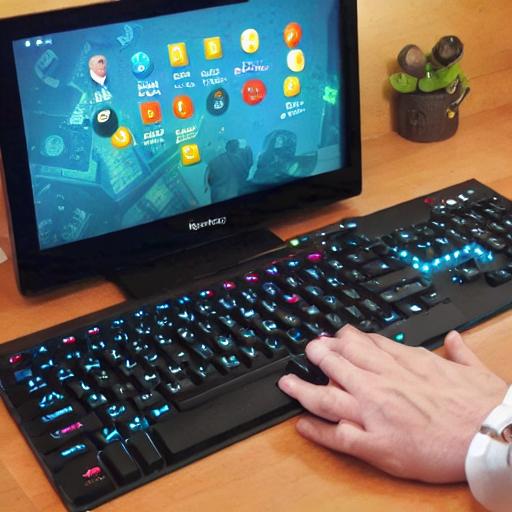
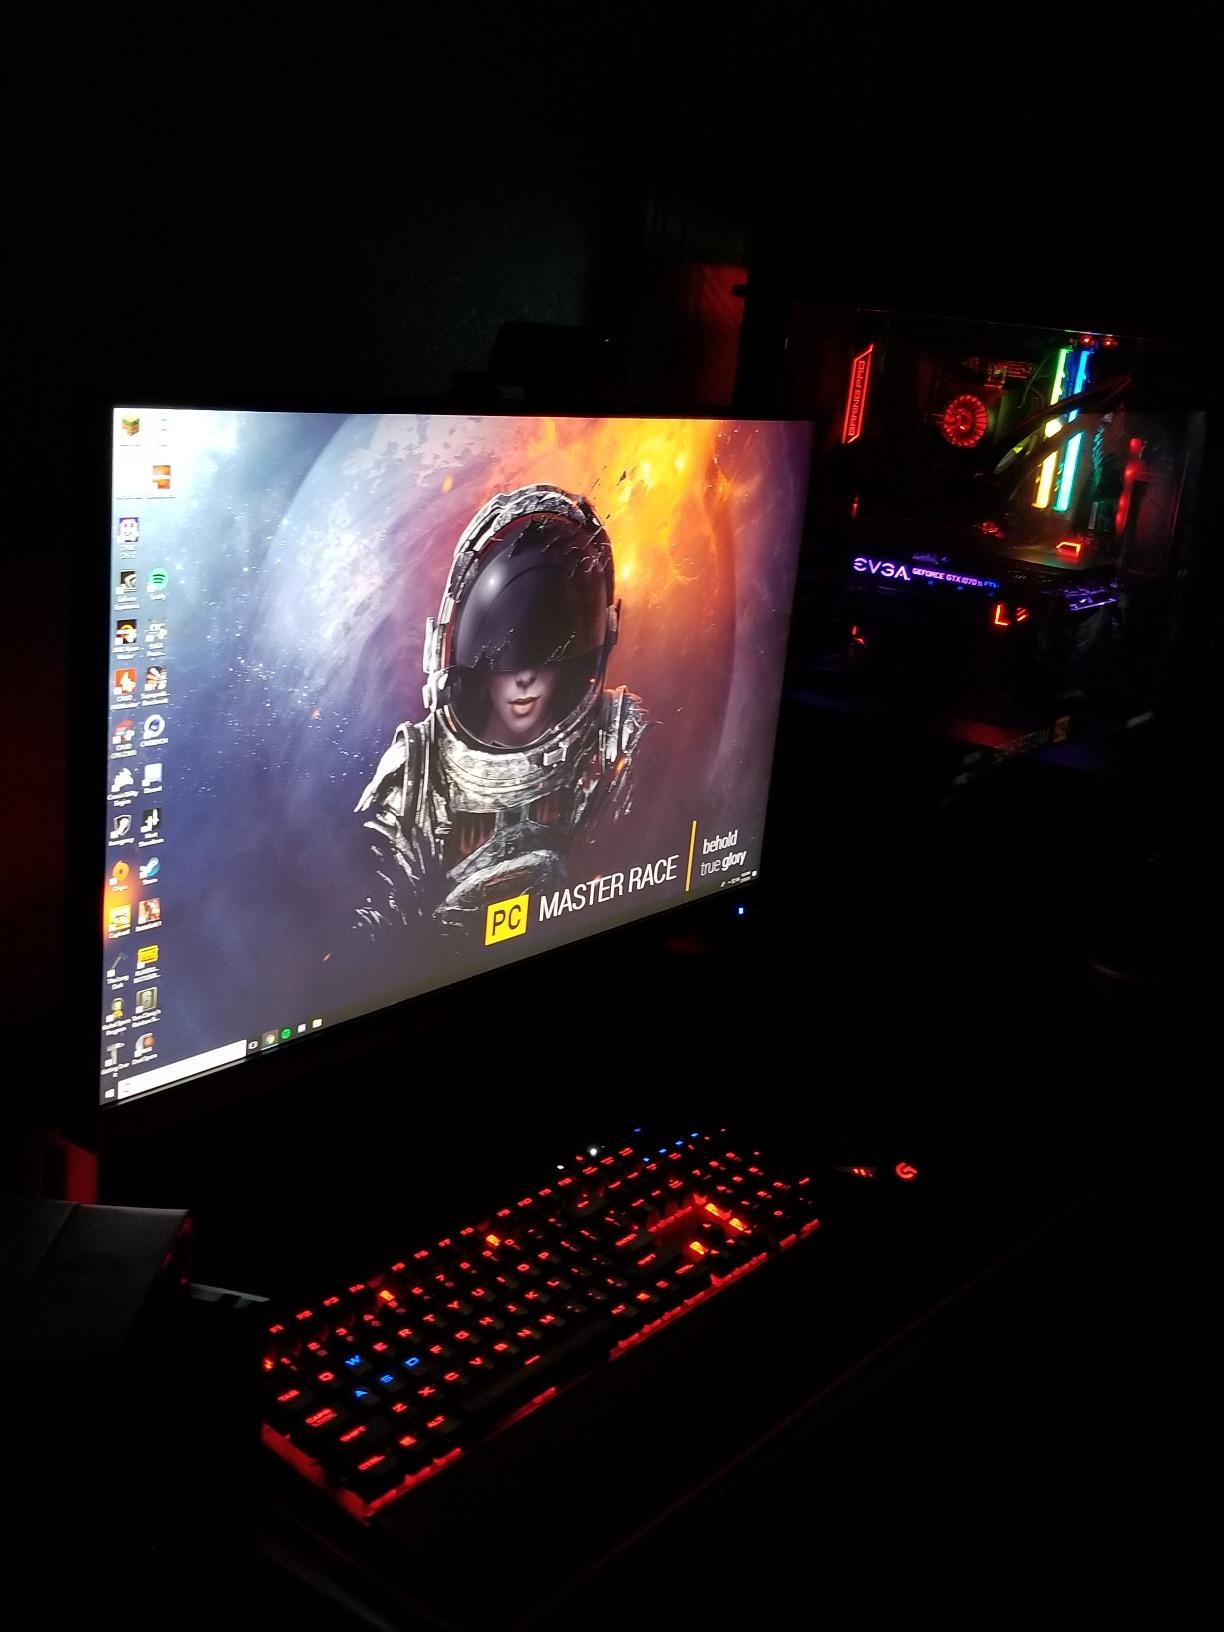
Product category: keyboard
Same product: no